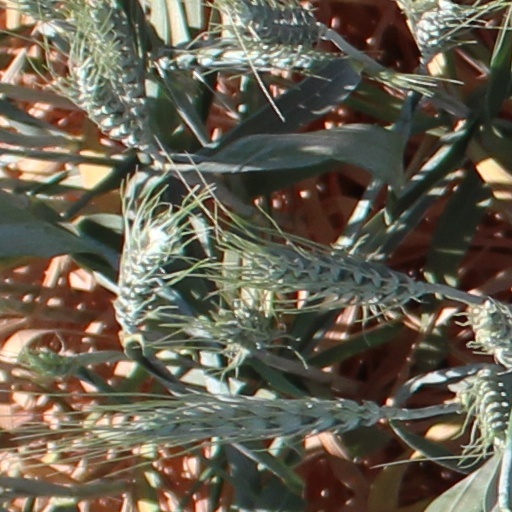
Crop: wheat